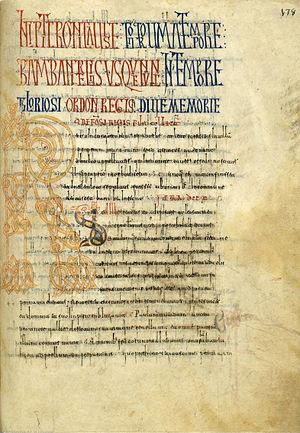
La Chronique d'Alphonse III est un document historique du type chronique qui est attribué au roi Alphonse III en personne. Elle couvre un espace de temps qui va depuis le règne de Wamba jusqu'à la fin de celui de Ordoño Iᵉʳ. Il existe deux versions de cette chronique: la Rotense, qui se trouve dans le Codex de Roda, et la Sebastianense, aussi appelée Ovetense, ad Sebastianum ou Erudita.